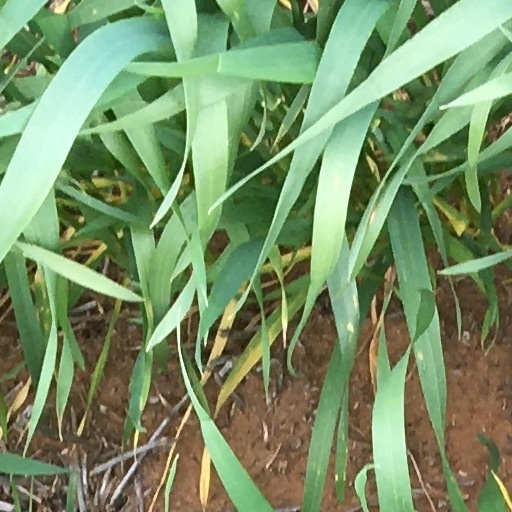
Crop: wheat